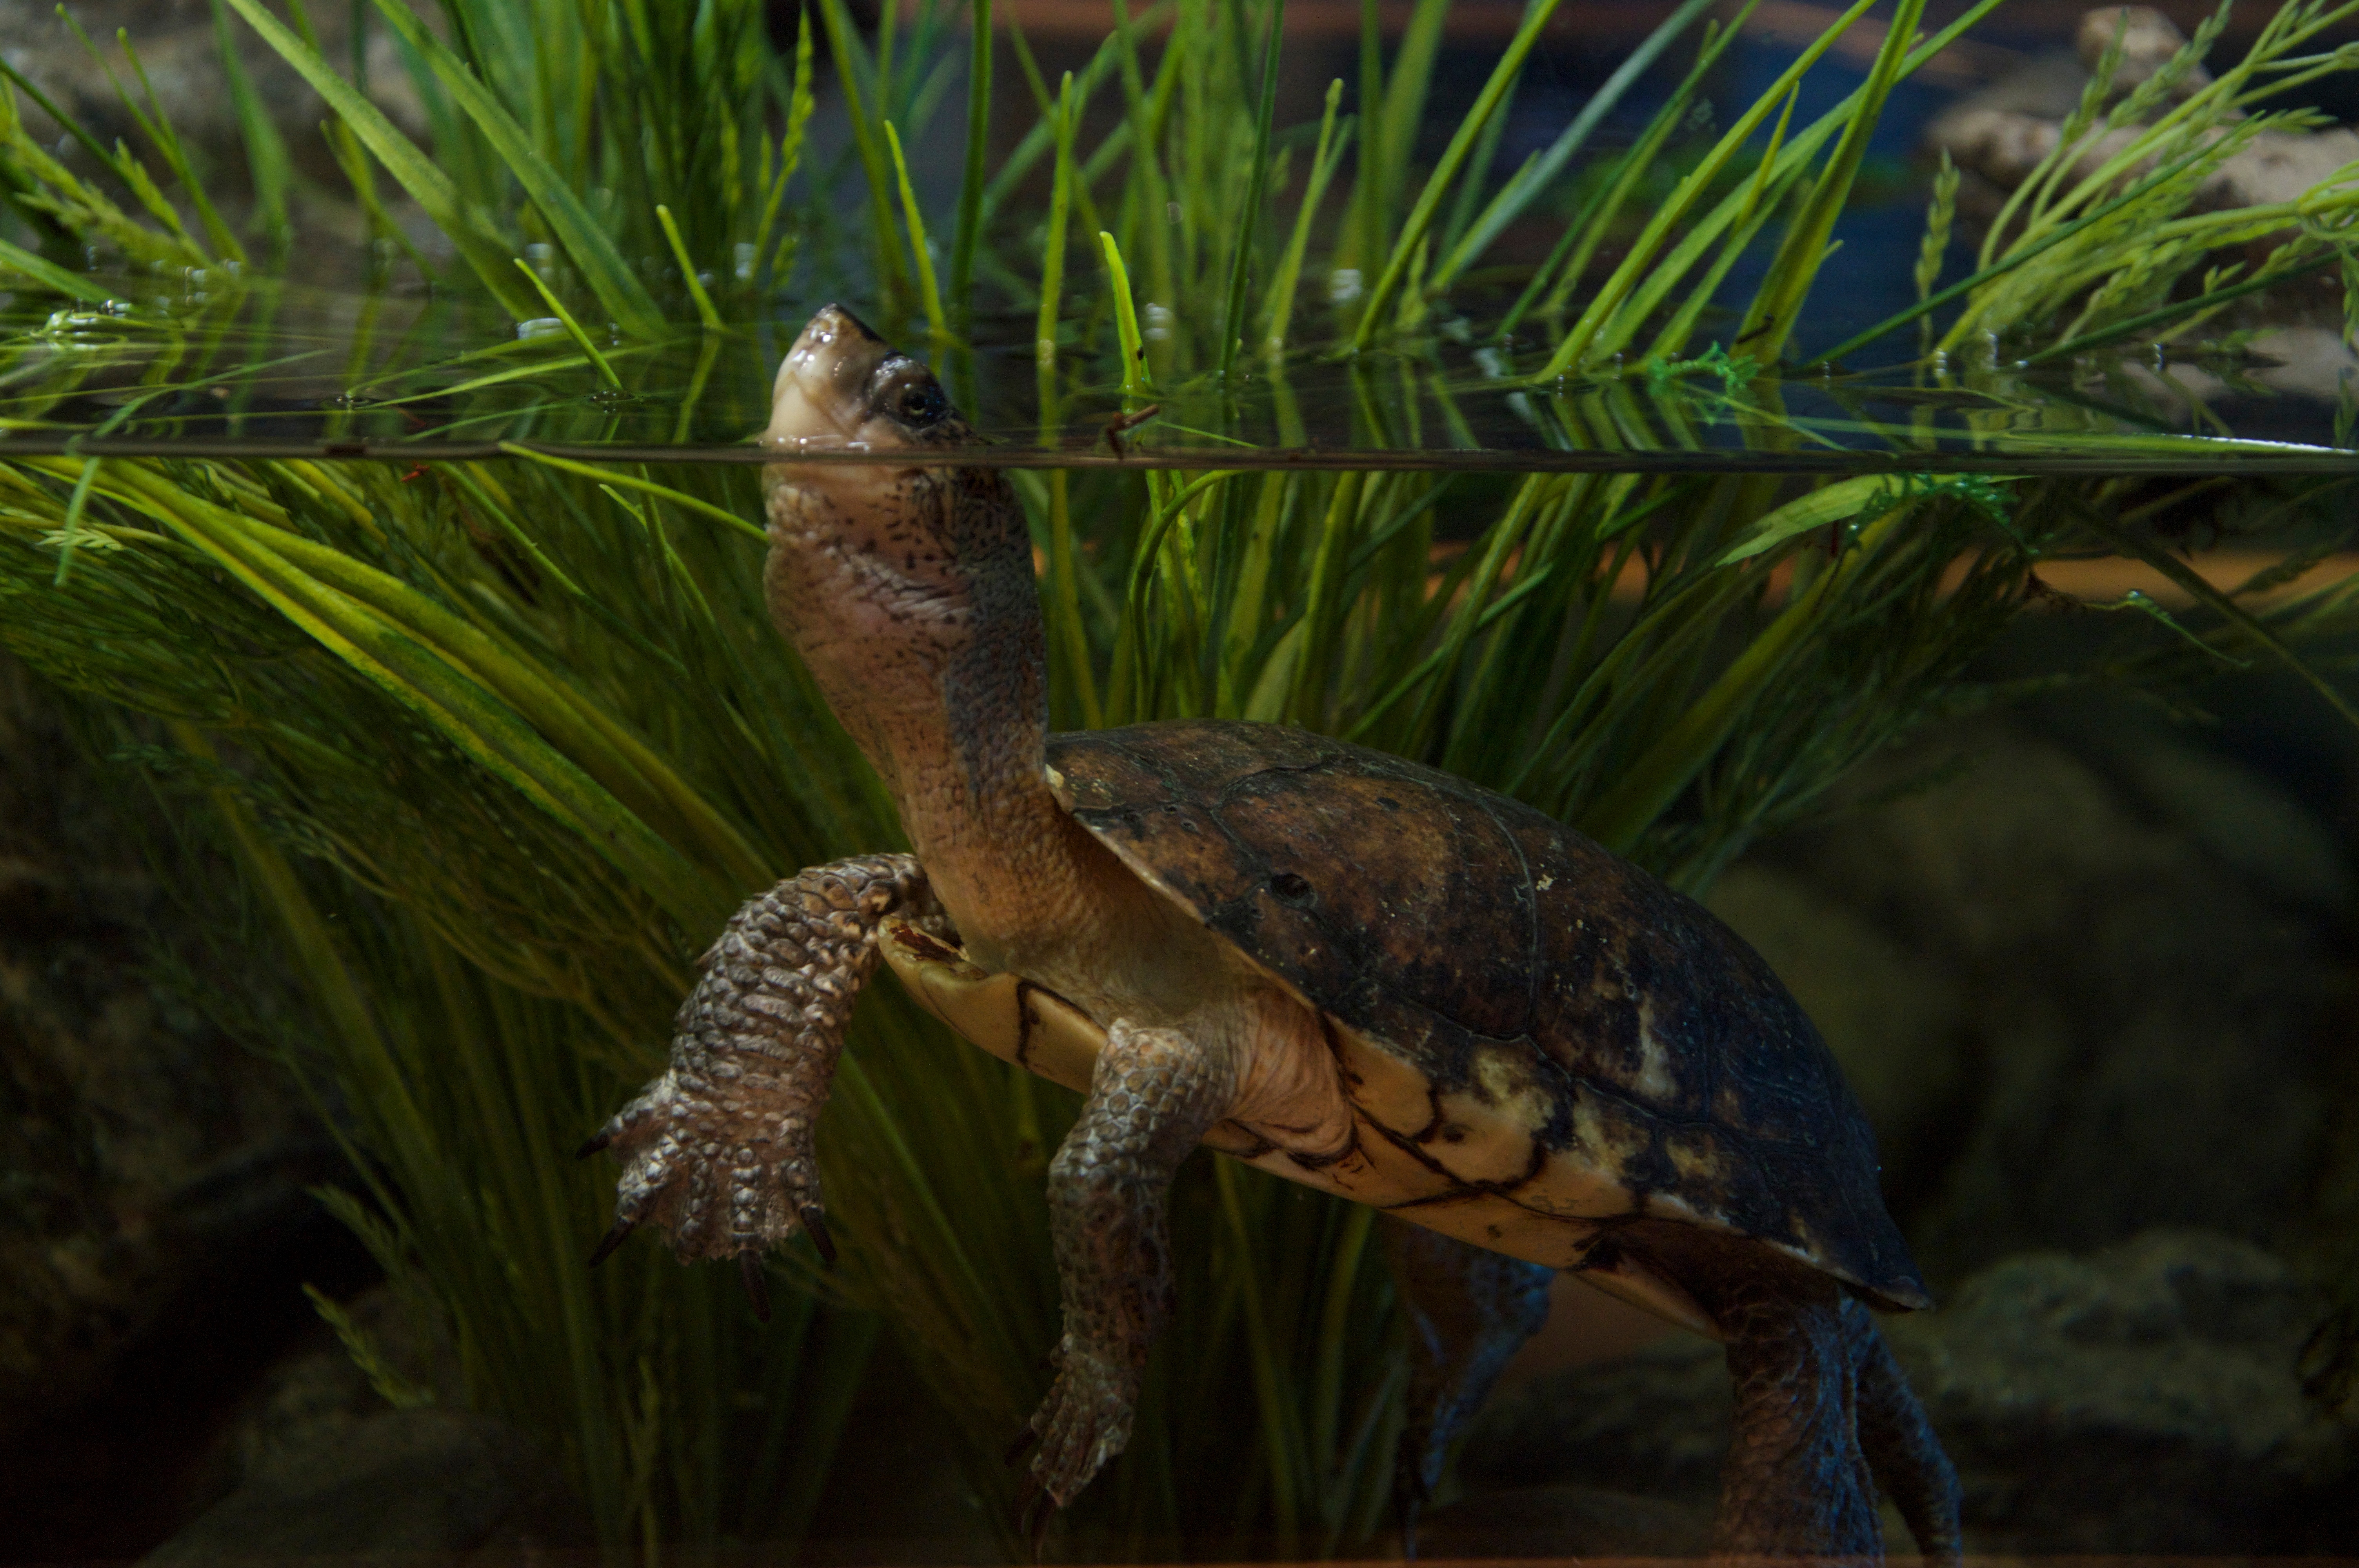
nature, wildlife, jungle, turtle, reptile, fauna, vertebrate